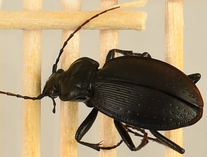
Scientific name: Carabus goryi
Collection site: Mountain Lake Biological Station NEON (MLBS), plot MLBS_011